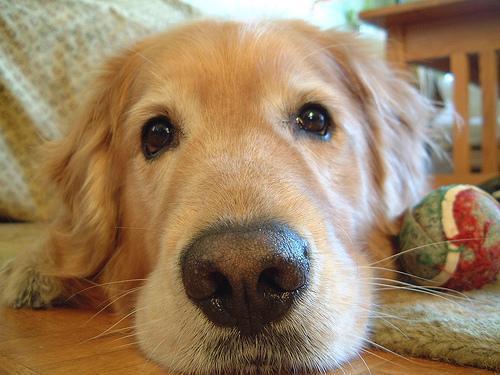
golden_retriever